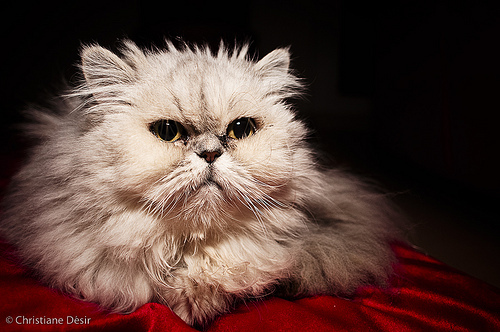
Animal: cat
Breed: persian